Cambrai

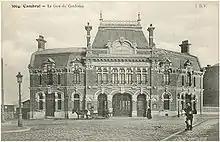
The Gare du Cambrésis, former head of the line of the Chemin de fer du Cambrésis

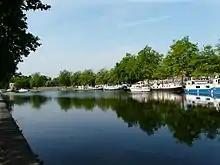
The marina of Cantimpré

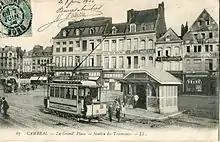
The tramway in 1905, in the main square

As early as 1833, the municipal council sought passage of a railway line through Cambrai. However, a route through Arras and Douai, to Lille, with a branch to Valenciennes, was preferred in 1845. It remained, therefore, to connect Cambrai to this line, which was done in 1878 by a single, winding line between Cambrai and Douai. Meanwhile, Cambrai had been linked, in 1858, to the Paris-Brussels line by a branch line from Busigny and joining Somain, near Douai.